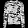
Label: Pullover